Question: Please indicate a possible affordance area of the banana that can be used for peeling
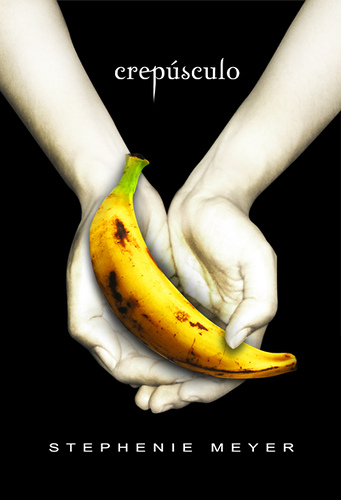
Answer: [76, 164.5, 291, 377.5]